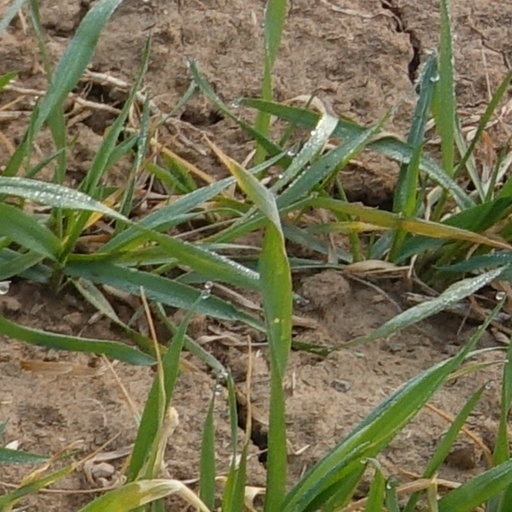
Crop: wheat